Masato Tsujioka

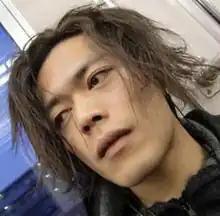

(born September 3, 1979 in Toyonaka, Osaka) is a Japanese actor and filmmaker.